DART Underground

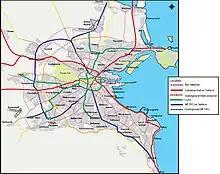
Platform For Change scheme published by the DTO November 2001

A Railway Order permitting the construction of the project was granted in December 2011 by An Bord Pleanála. In August 2014, then Minister for Transport Paschal Donohoe TD was told that both the Dart Underground and Metro North projects would have had to rely on private funding if they were to be built. In 2010, the estimated projected cost for DART Underground was €4 billion, more than half of which was expected to be provided by a public private partnership arrangement. Donohoe was told he had to decide on whether to proceed with DART Underground by 24 September 2015, by which time the Railway Order and planning approval would expire. A High Court ruling reduced the period for which compulsory purchase order notices could be issued from seven years to 18 months. The National Transport Authority's Greater Dublin Area draft Transport Strategy 2016–2035, published in October 2015, expressed the desire to see the tunnel completed as part of the overall DART extension programme.